1996 in NASCAR

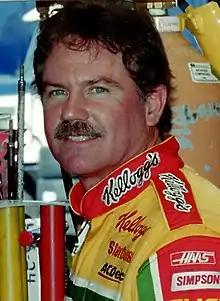
1996 Winston Cup champion Terry Labonte

The 1996 NASCAR Winston Cup Series consisted of 31 events, run at 18 race tracks in 15 states. Terry Labonte won his second series championship, beating Jeff Gordon by 37 points; the Rick Hendrick-owned No. 5 Kellogg's Corn Flakes Chevrolet team won the series' owner's championship. Labonte's team, led by crew chief Gary DeHart, also won the series' Pit Crew Championship, held in October at North Carolina Motor Speedway.